Transport in Ipswich

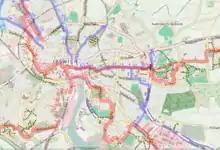
view cycle map in <a href="http%3A//www.openstreetmap.org/%3Flat%3D52.0533%26amp%3Blon%3D1.1802%26amp%3Bzoom%3D13%26amp%3Blayers%3D00B0FTF">OpenStreetMap

Ipswich is a small town which is well suited to cycling and the council has been investing significant sums of money in recent years to improve the facilities. There is a network of (partially) signed cycle routes and many other suitable routes. Grange Farm has some excellent tracks and the local school, Kesgrave High School has one of the highest percentages of pupils cycling to school in the country. There is cycle storage available at all stations and there can be carried on all trains but space is sometimes limited (see Rail section below for details). BMX bikes can use the Ipswich BMX Track in Landseer Park and also the Ipswich Skate Park.